Sam Walton

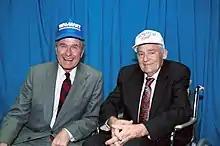
Walton (right) and President George H. W. Bush (left) in March 1992; Sam Walton died 18 days after this photo was taken.

With a year left on the lease, but the store effectively sold, Walton, his wife, Helen, and his father-in-law managed to negotiate the purchase of a new location on the downtown square of Bentonville, Arkansas. Walton negotiated the purchase of a small discount store, and the title to the building, on the condition that he get a 99-year lease to expand into the shop next door. The owner of the shop next door refused six times, and Walton gave up on Bentonville when his father-in-law, without Sam's knowledge, paid the shop owner a final visit and $20,000 to secure the lease. He had just enough left from the sale of the first store to close the deal and reimburse Helen's father. They opened for business with a one-day remodeling sale on May 9, 1950.